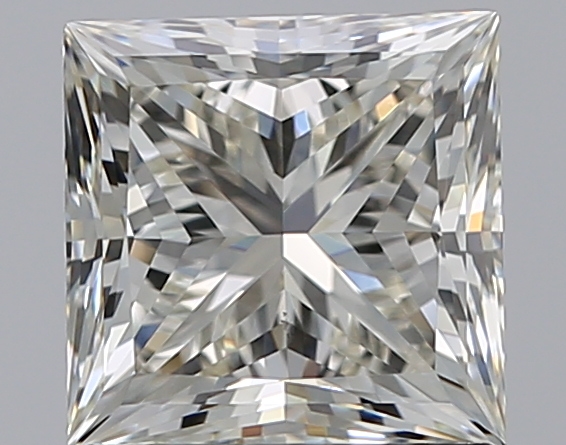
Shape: princess
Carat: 1.5
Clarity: VS1
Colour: K
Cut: EX
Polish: EX
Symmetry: EX
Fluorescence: N
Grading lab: GIA
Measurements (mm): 6.19 x 6.17 x 4.55